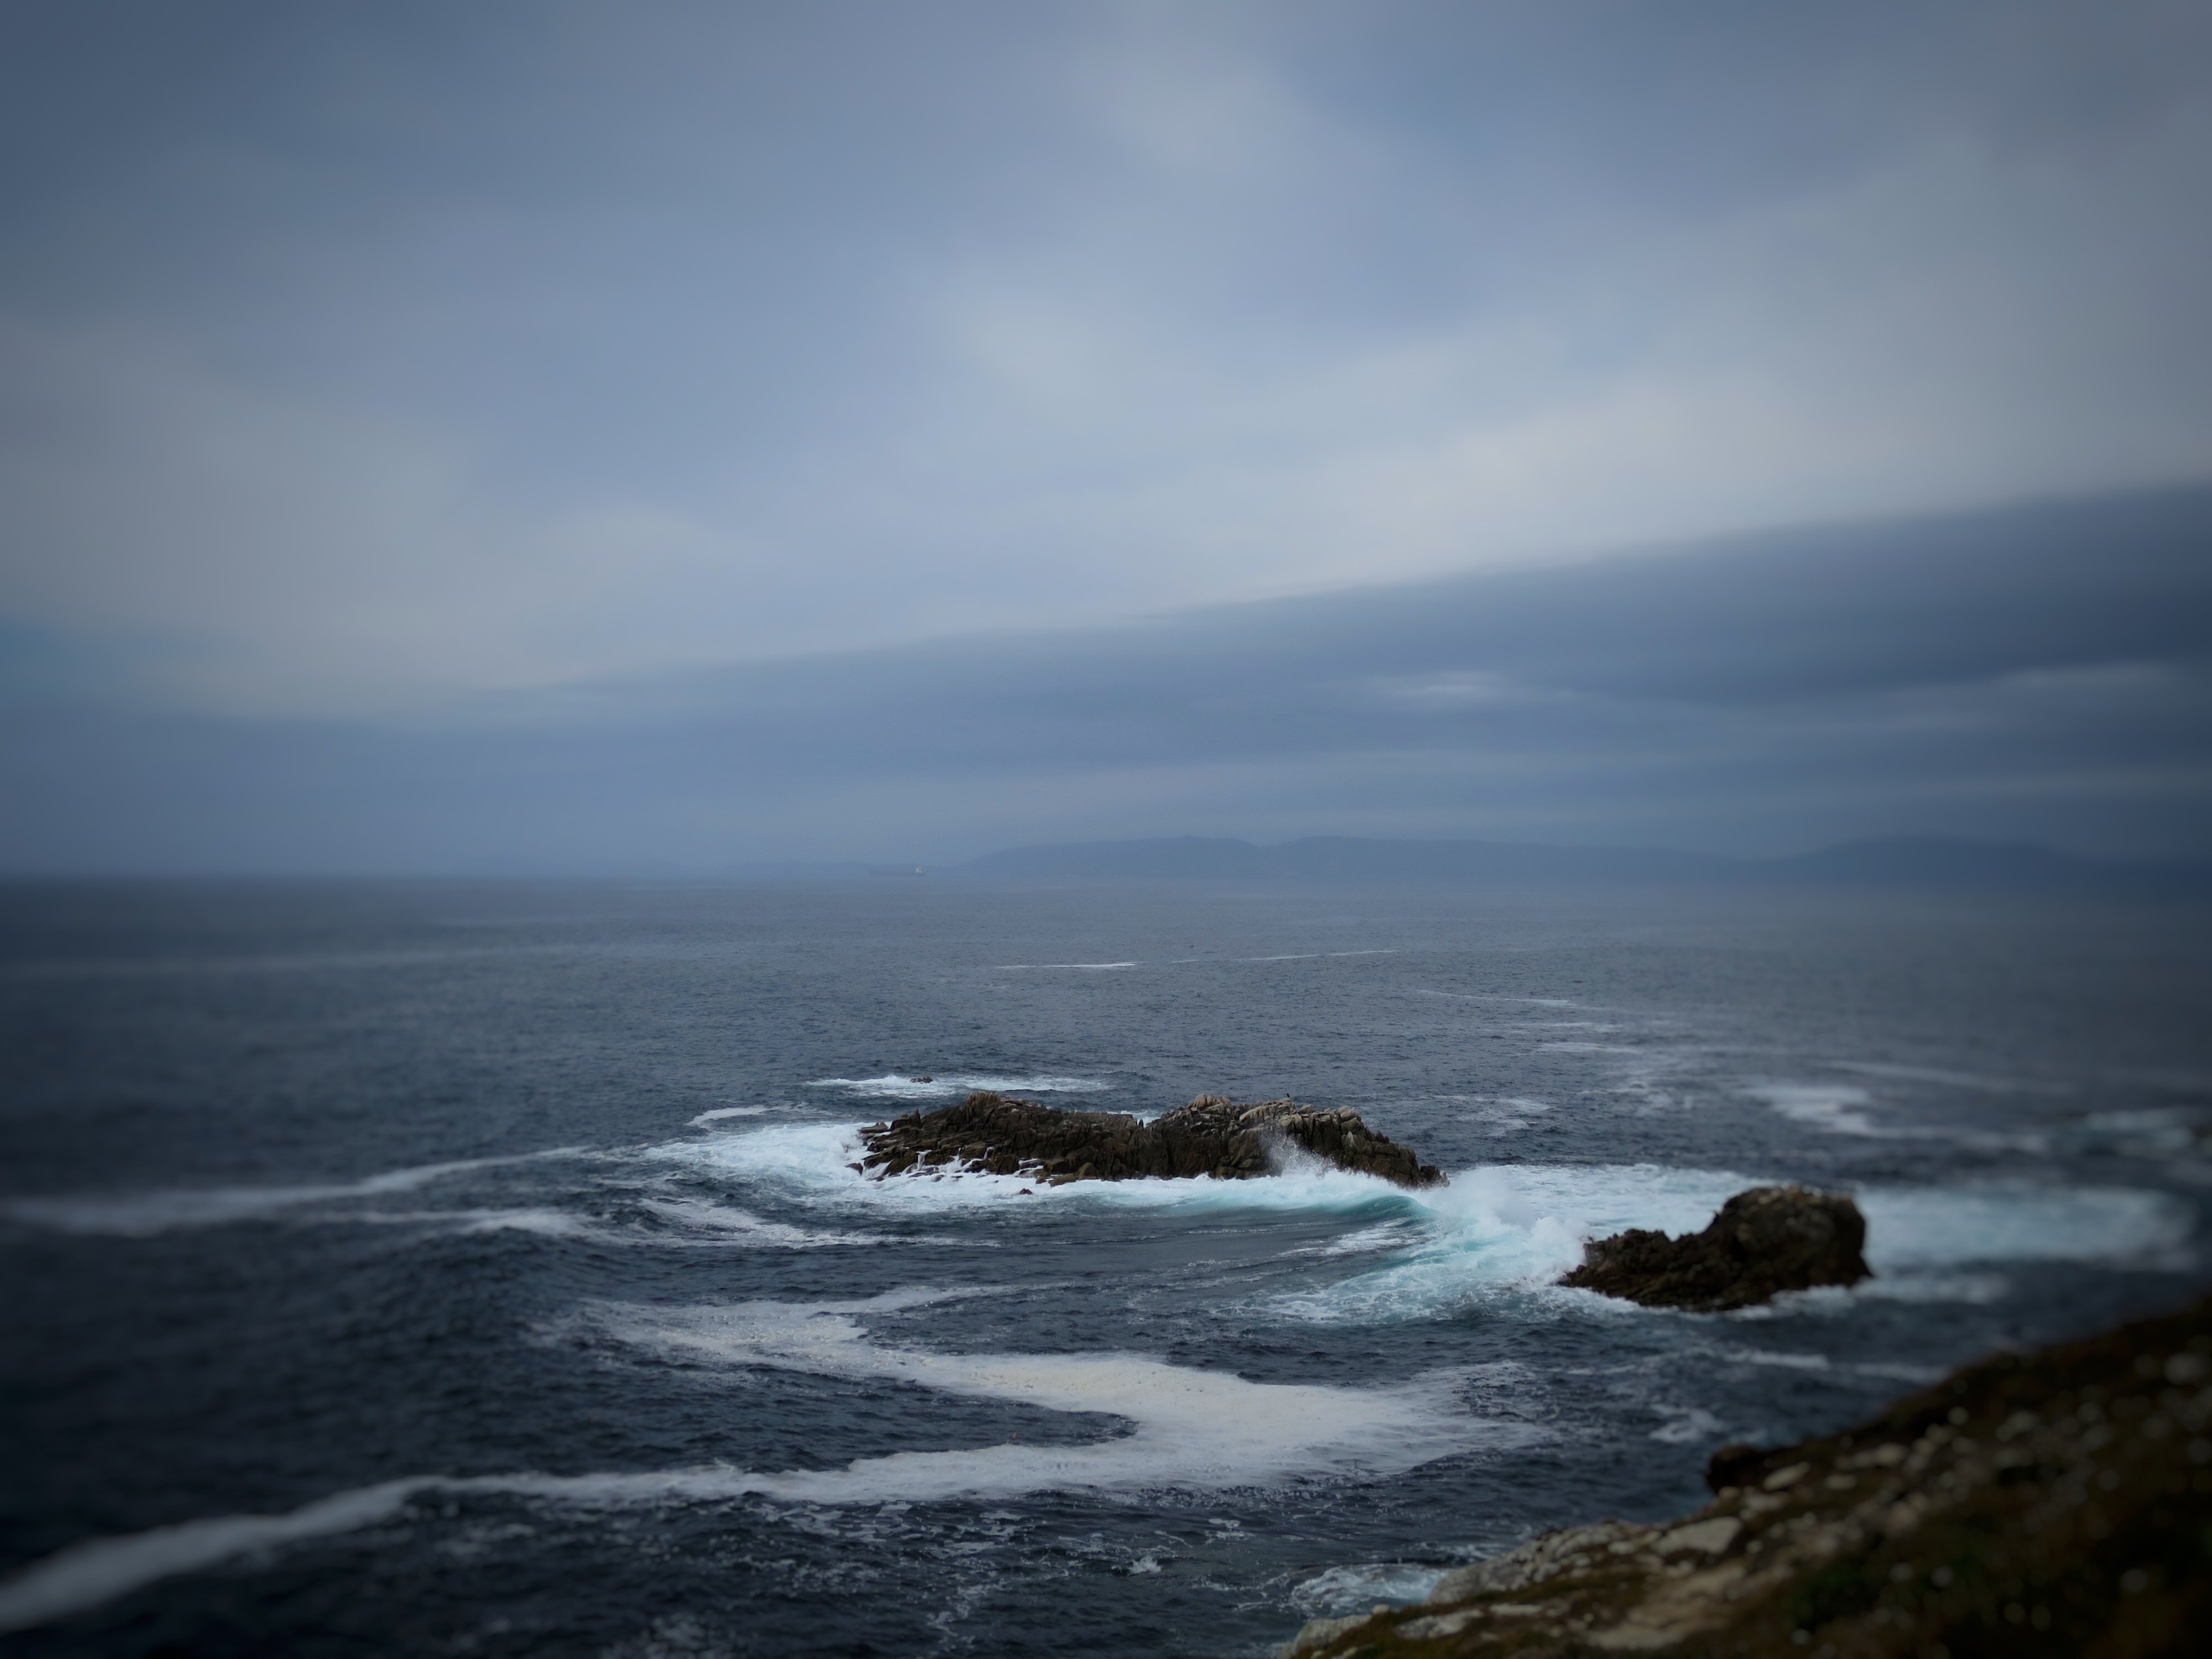
beach, sea, coast, rock, ocean, horizon, cloud, sky, sunrise, mist, morning, shore, wave, dawn, cliff, dusk, weather, bay, terrain, body of water, cape, atmospheric phenomenon, wind wave